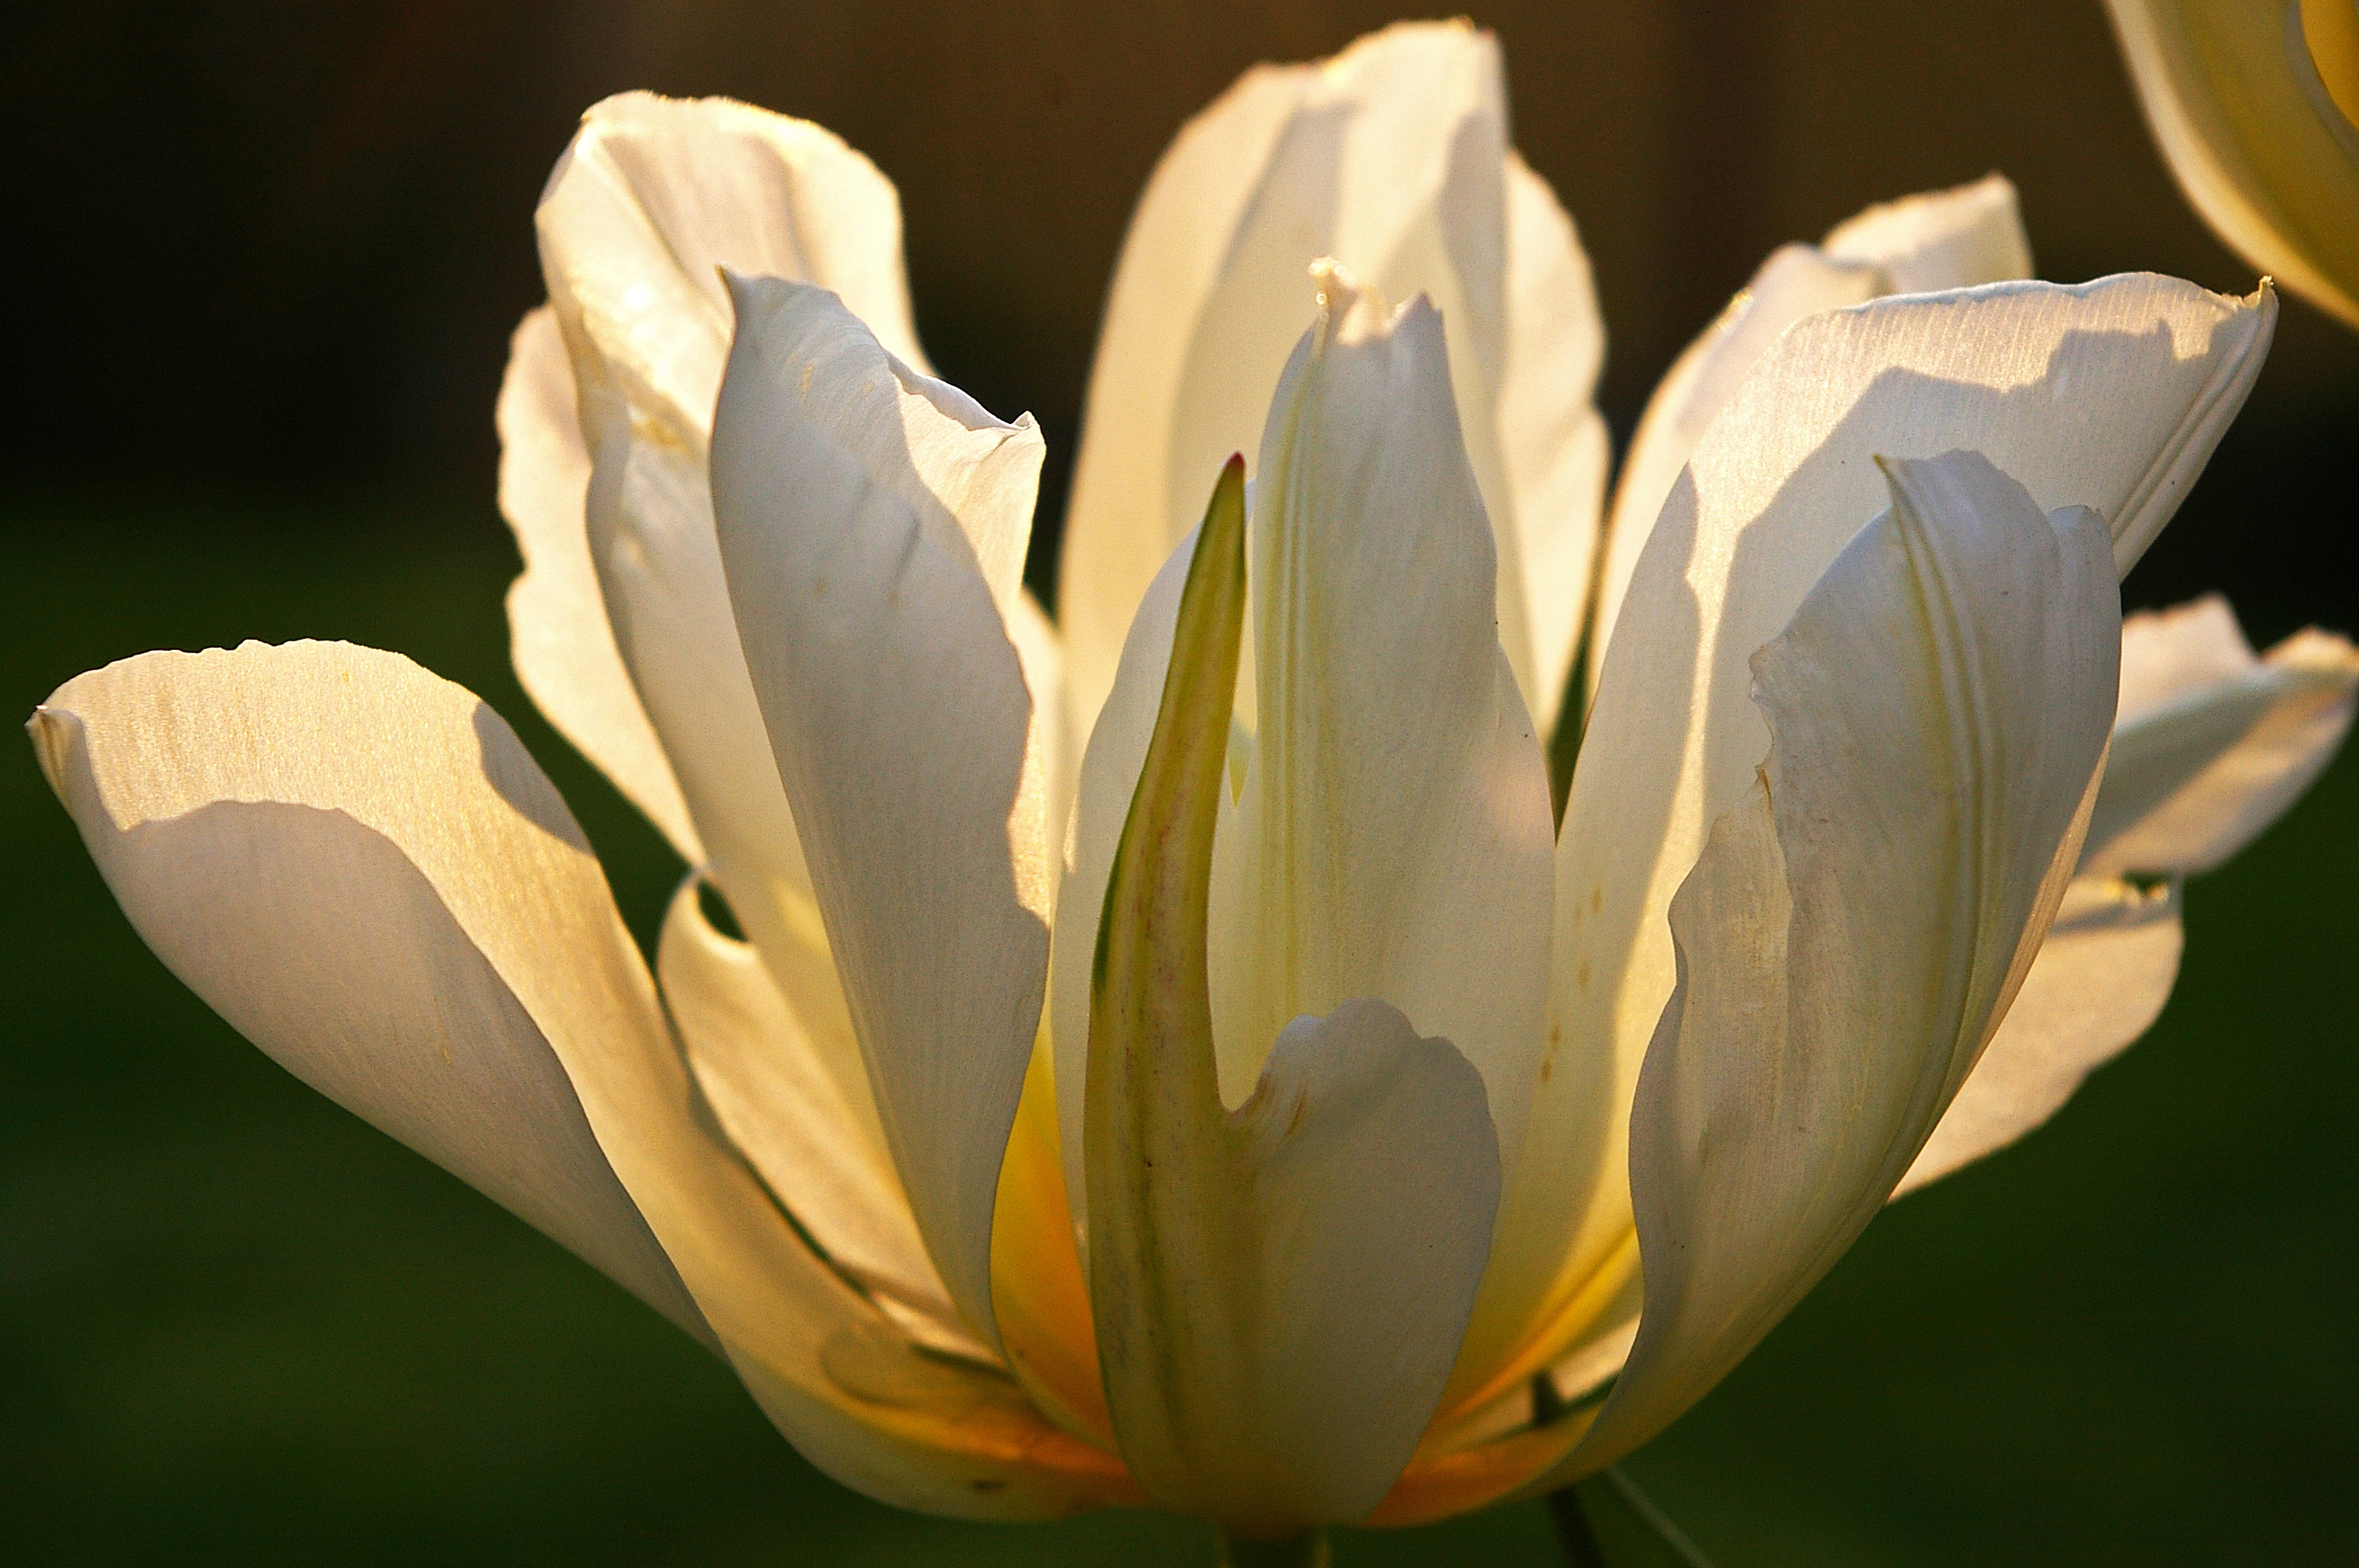
nature, blossom, open, plant, white, sunlight, flower, petal, bloom, tulip, spring, garden, decor, flora, wildflower, flower bed, close up, petals, beauty, beautiful, tulips, exotic, bud, awakening, back light, macro photography, white petals, flowering plant, lily family, herbaceous plant, tulip flower, flower bulb, white tulips, plant stem, computer wallpaper